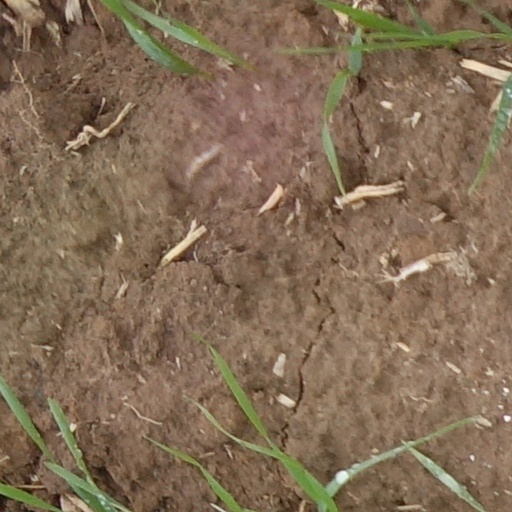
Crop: wheat